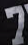
Number: 7